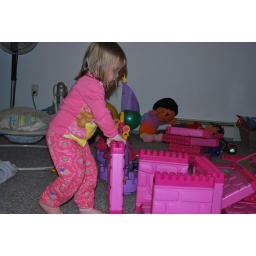
building the highest tower in the universe!